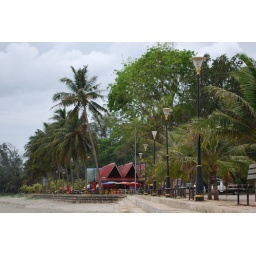
The beach is studded with black pumice, hence the name Batu Hitam in Malay, which means &amp;quot;black rock&amp;quot;.